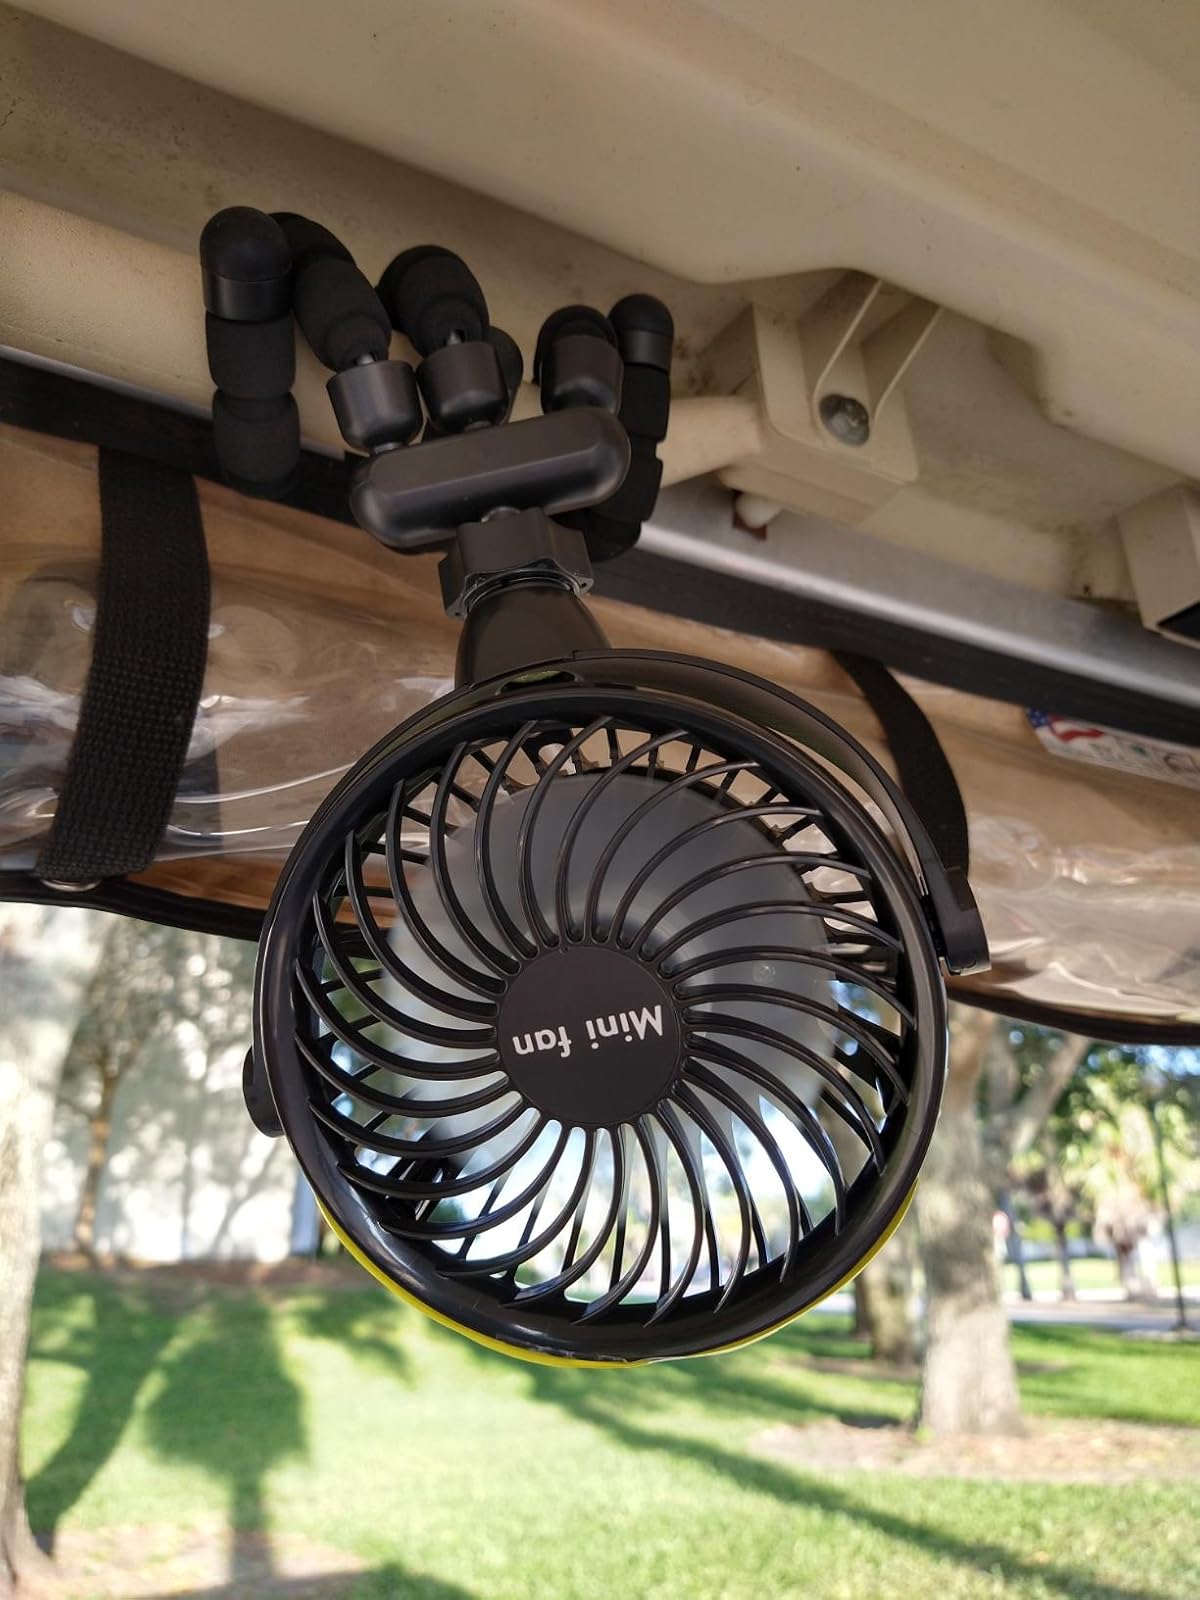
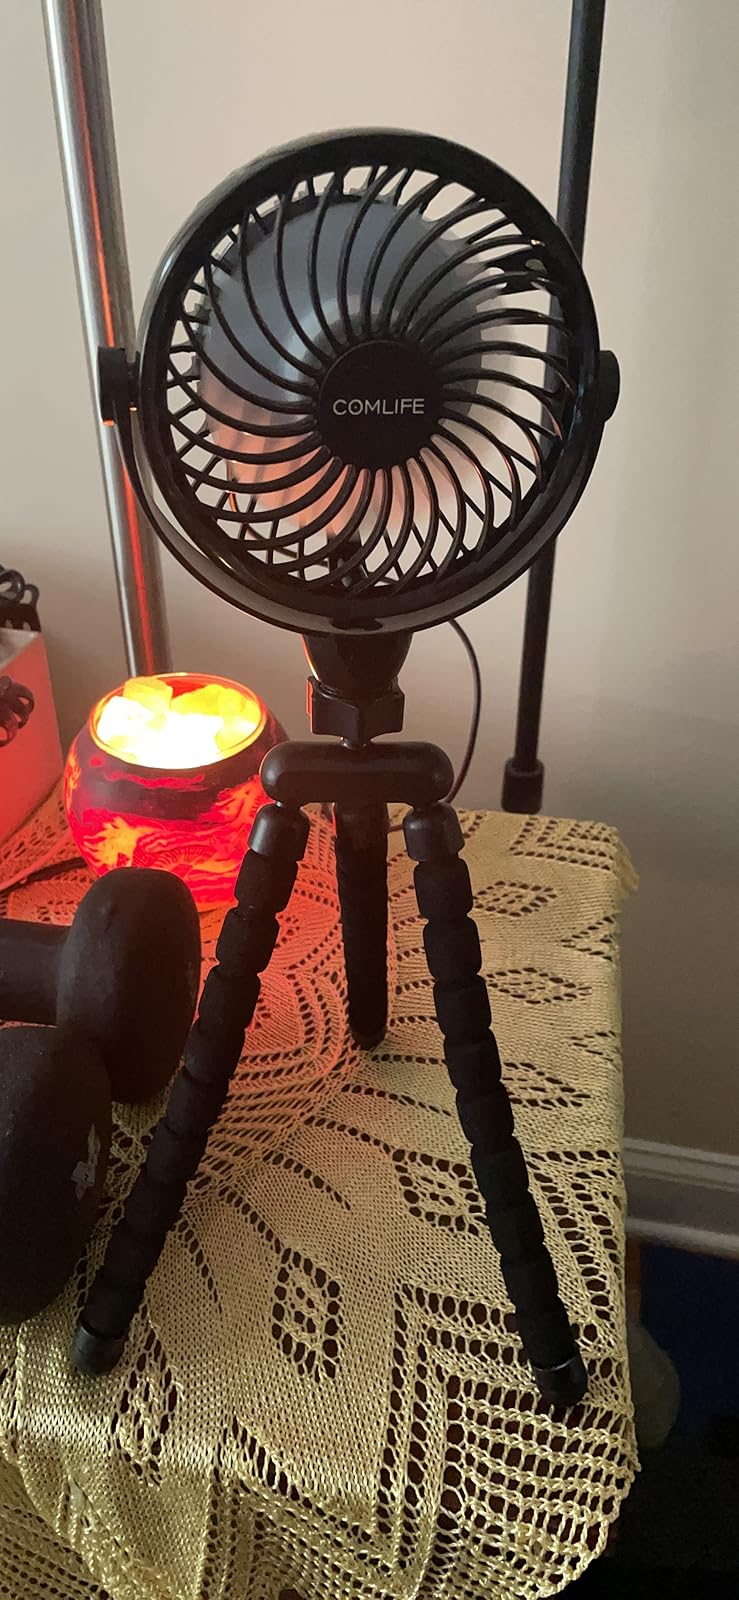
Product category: fan
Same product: yes